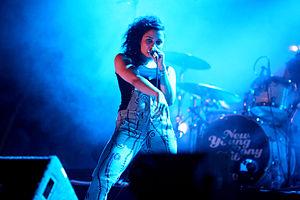
NYPC, anciennement New Young Pony Club, est un groupe de rock indépendant/new wave britannique, originaire de Londres, en Angleterre. Le nom du groupe, selon la chanteuse et leader du groupe Tahita Bulmer, vient d'un groupe irlandais Pony Club. Le New Young Pony Club signe chez le label Modular Records. Ils font partie du mouvement new rave et Fluokids avec les groupes Klaxons, Hadouken!, Cansei de Ser Sexy. New Young Pony Club est né de la rencontre de la chanteuse Tahita Bulmer avec le guitariste et producteur Andy Spence qui lui écrit des chansons.